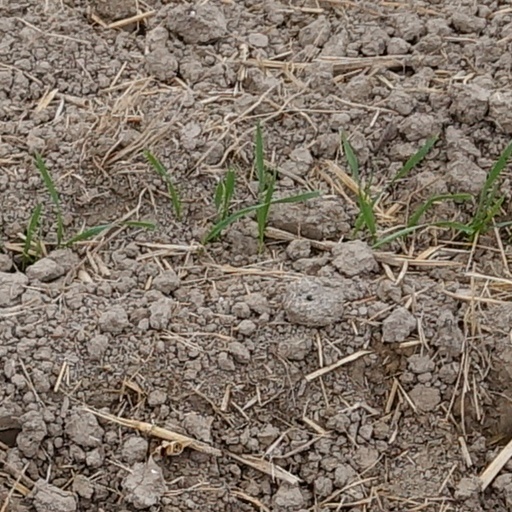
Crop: wheat